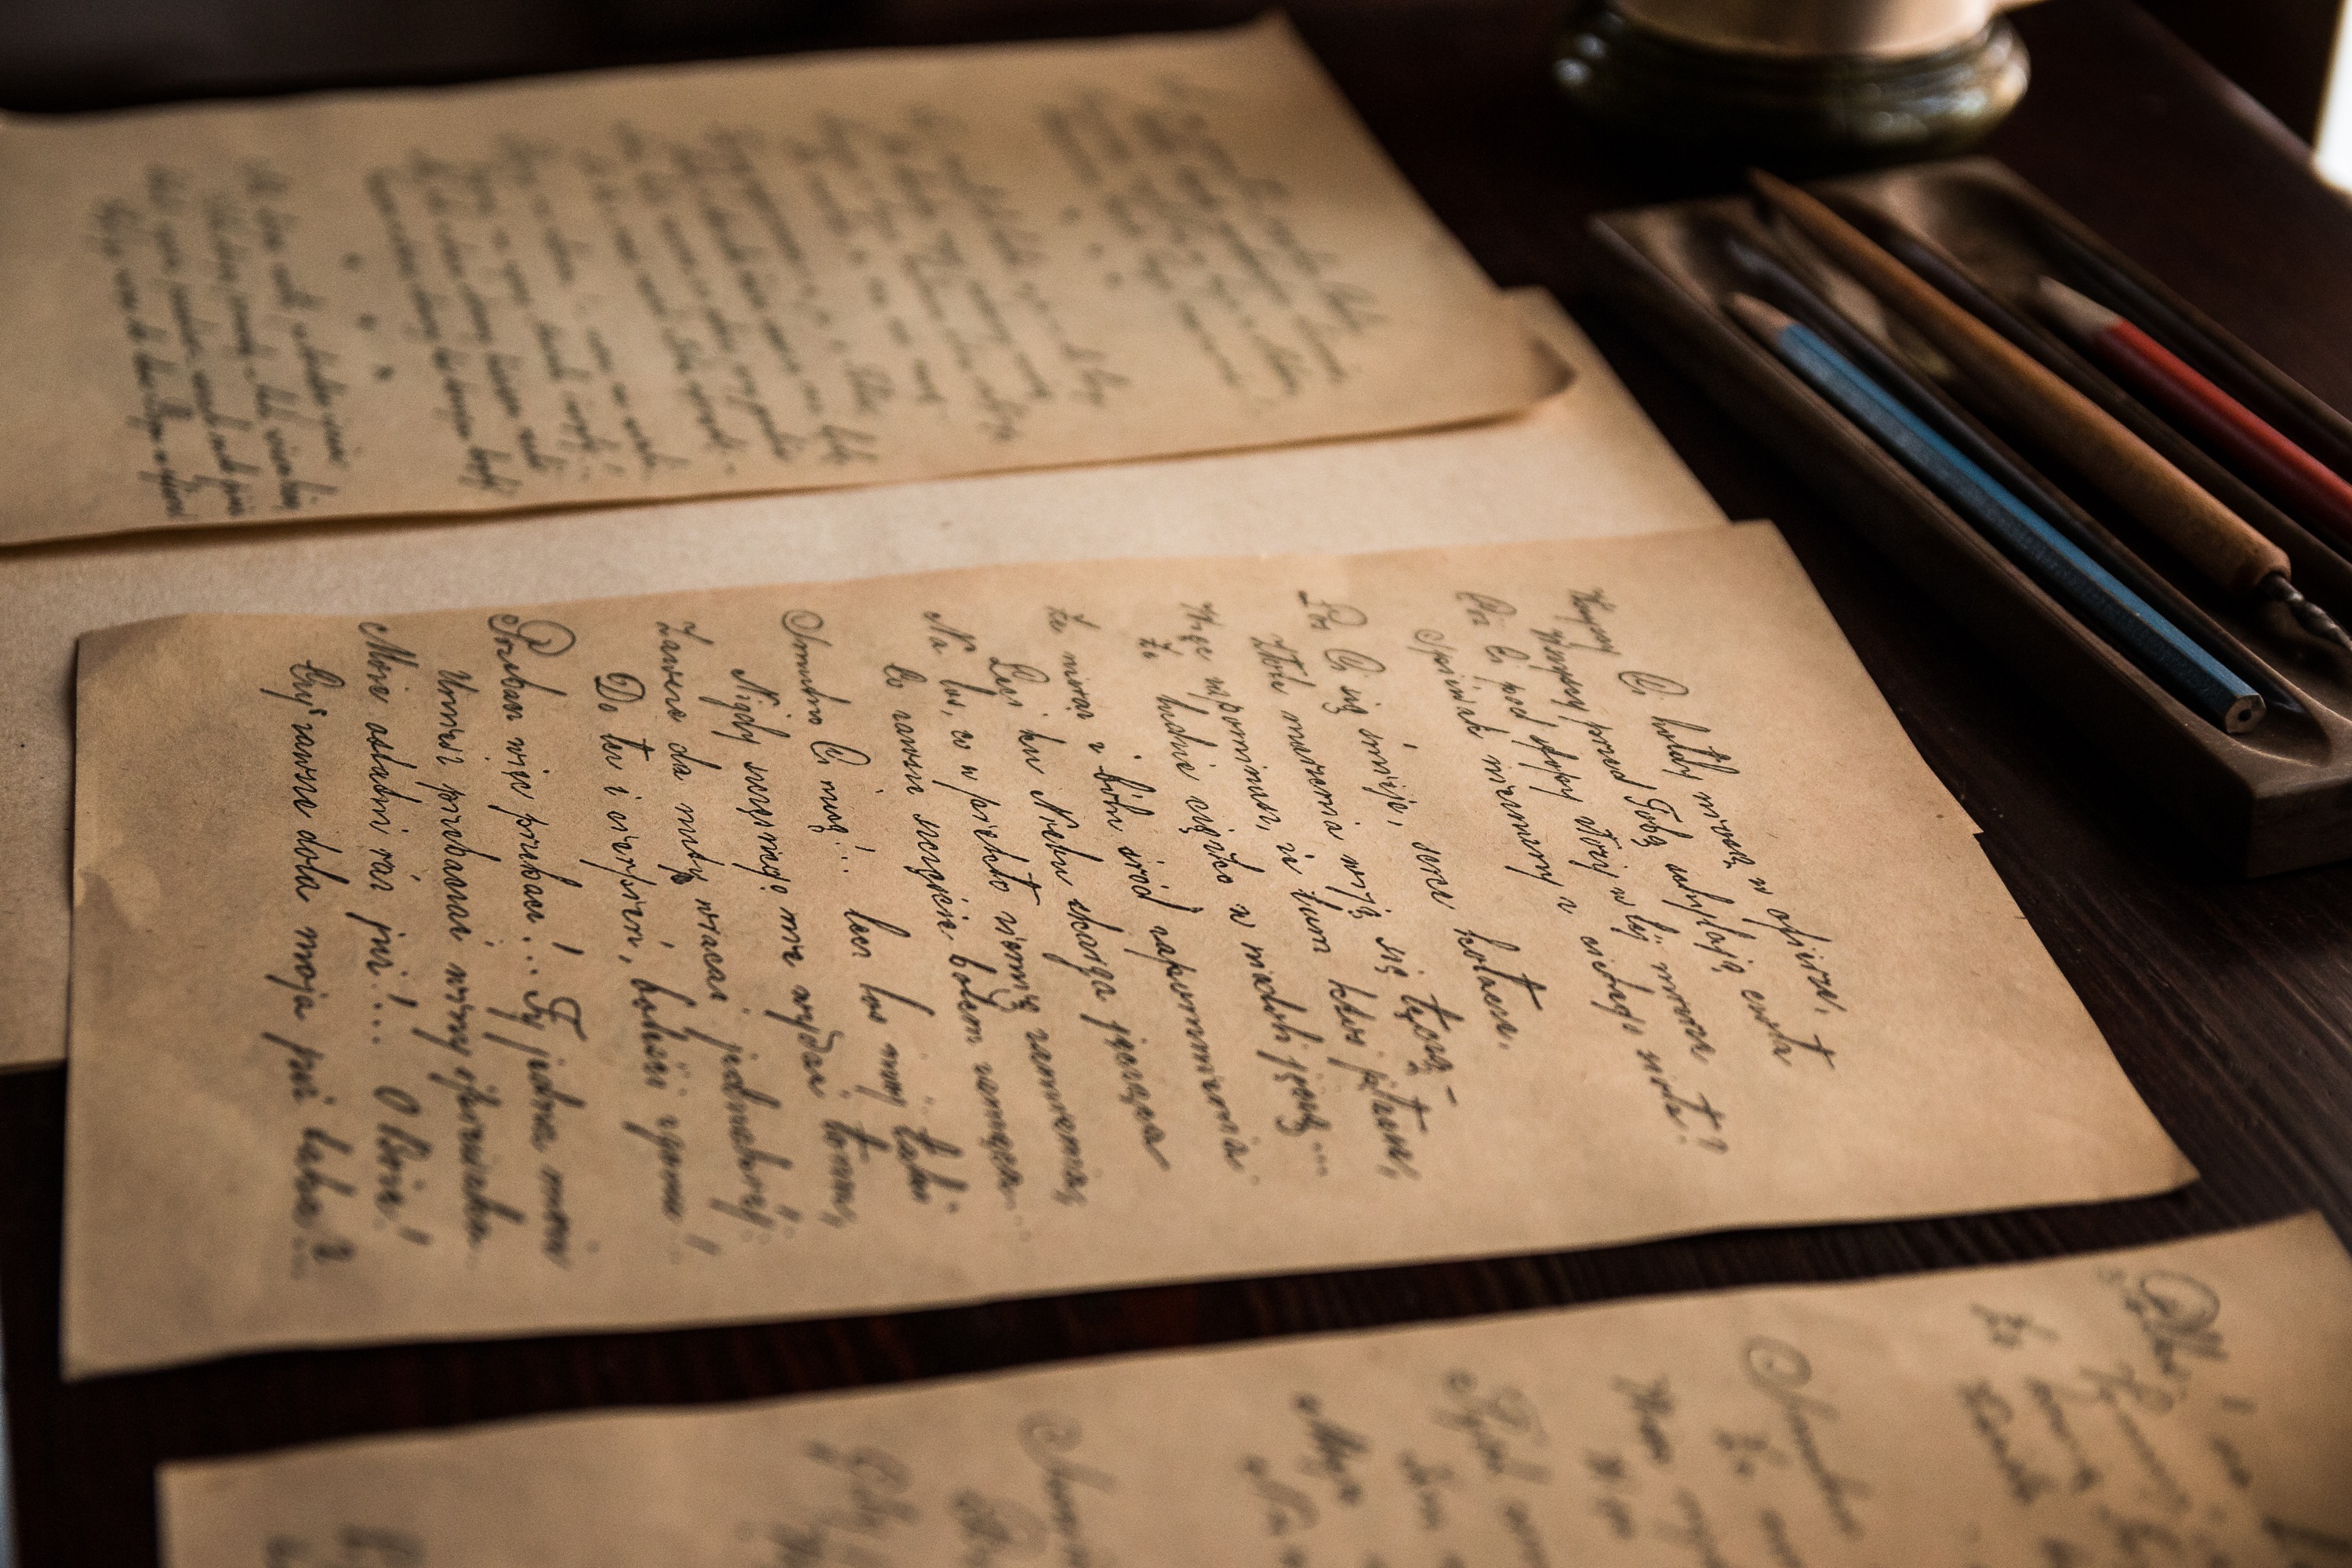
writing, book, wood, number, old, letter, close up, art, design, text, handwriting, archive, letters, calligraphy, document, shape, handwritten, old letters